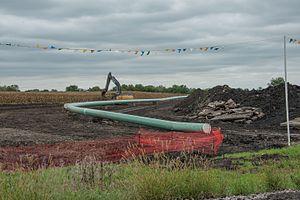
Le Dakota Access Pipeline, ou Bakken pipeline, est un projet de pipeline long de 1 825 km, aux États-Unis, dans les états de l'Illinois et du Dakota du Nord. En majeure partie construit, il est controversé quant à sa nécessité, ses effets potentiels sur l'environnement et ses effets sur le changement climatique. Un certain nombre d'Amérindiens s'y sont opposés pour son passage près de la réserve indienne de Standing Rock.